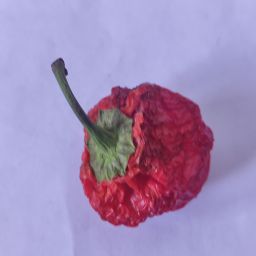
Crop: Bell Pepper
Quality: Dried